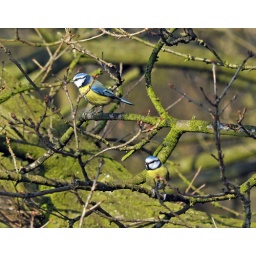
End of winter green oak tree background, near Burcot, 8/3/2011